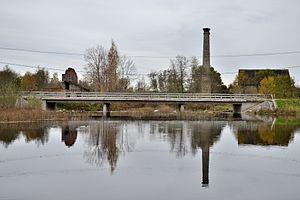
Pajaka est un village de la Commune de Märjamaa du Comté de Rapla en Estonie.